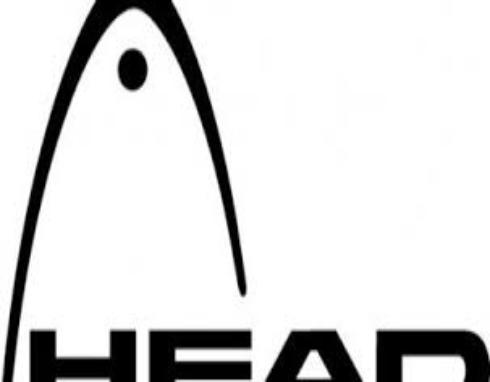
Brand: Head
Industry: Clothes